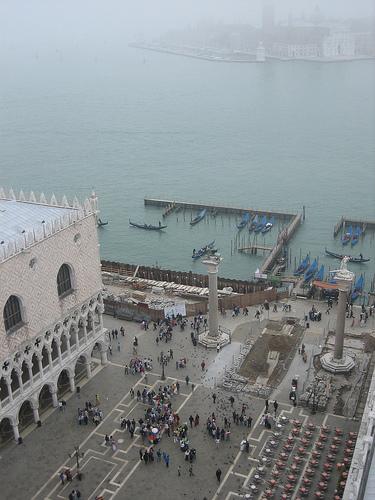
Weather: foggy or hazy